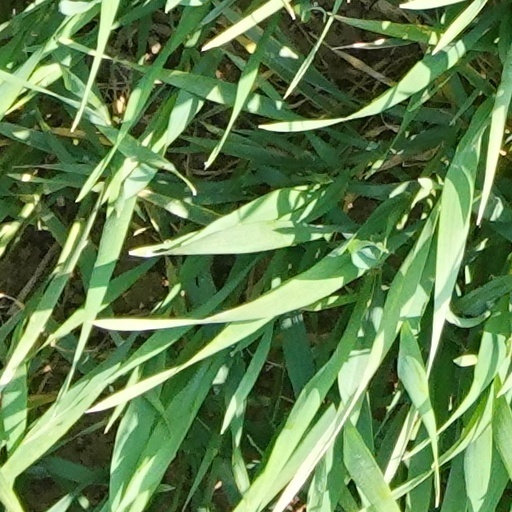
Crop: wheat